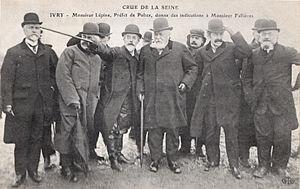
Crue de la Seine en 1910. Monsieur Lépine, préfet de police, donne des indications à Monsieur Fallières.
Cette page concerne l'année 1910 du calendrier grégorien.